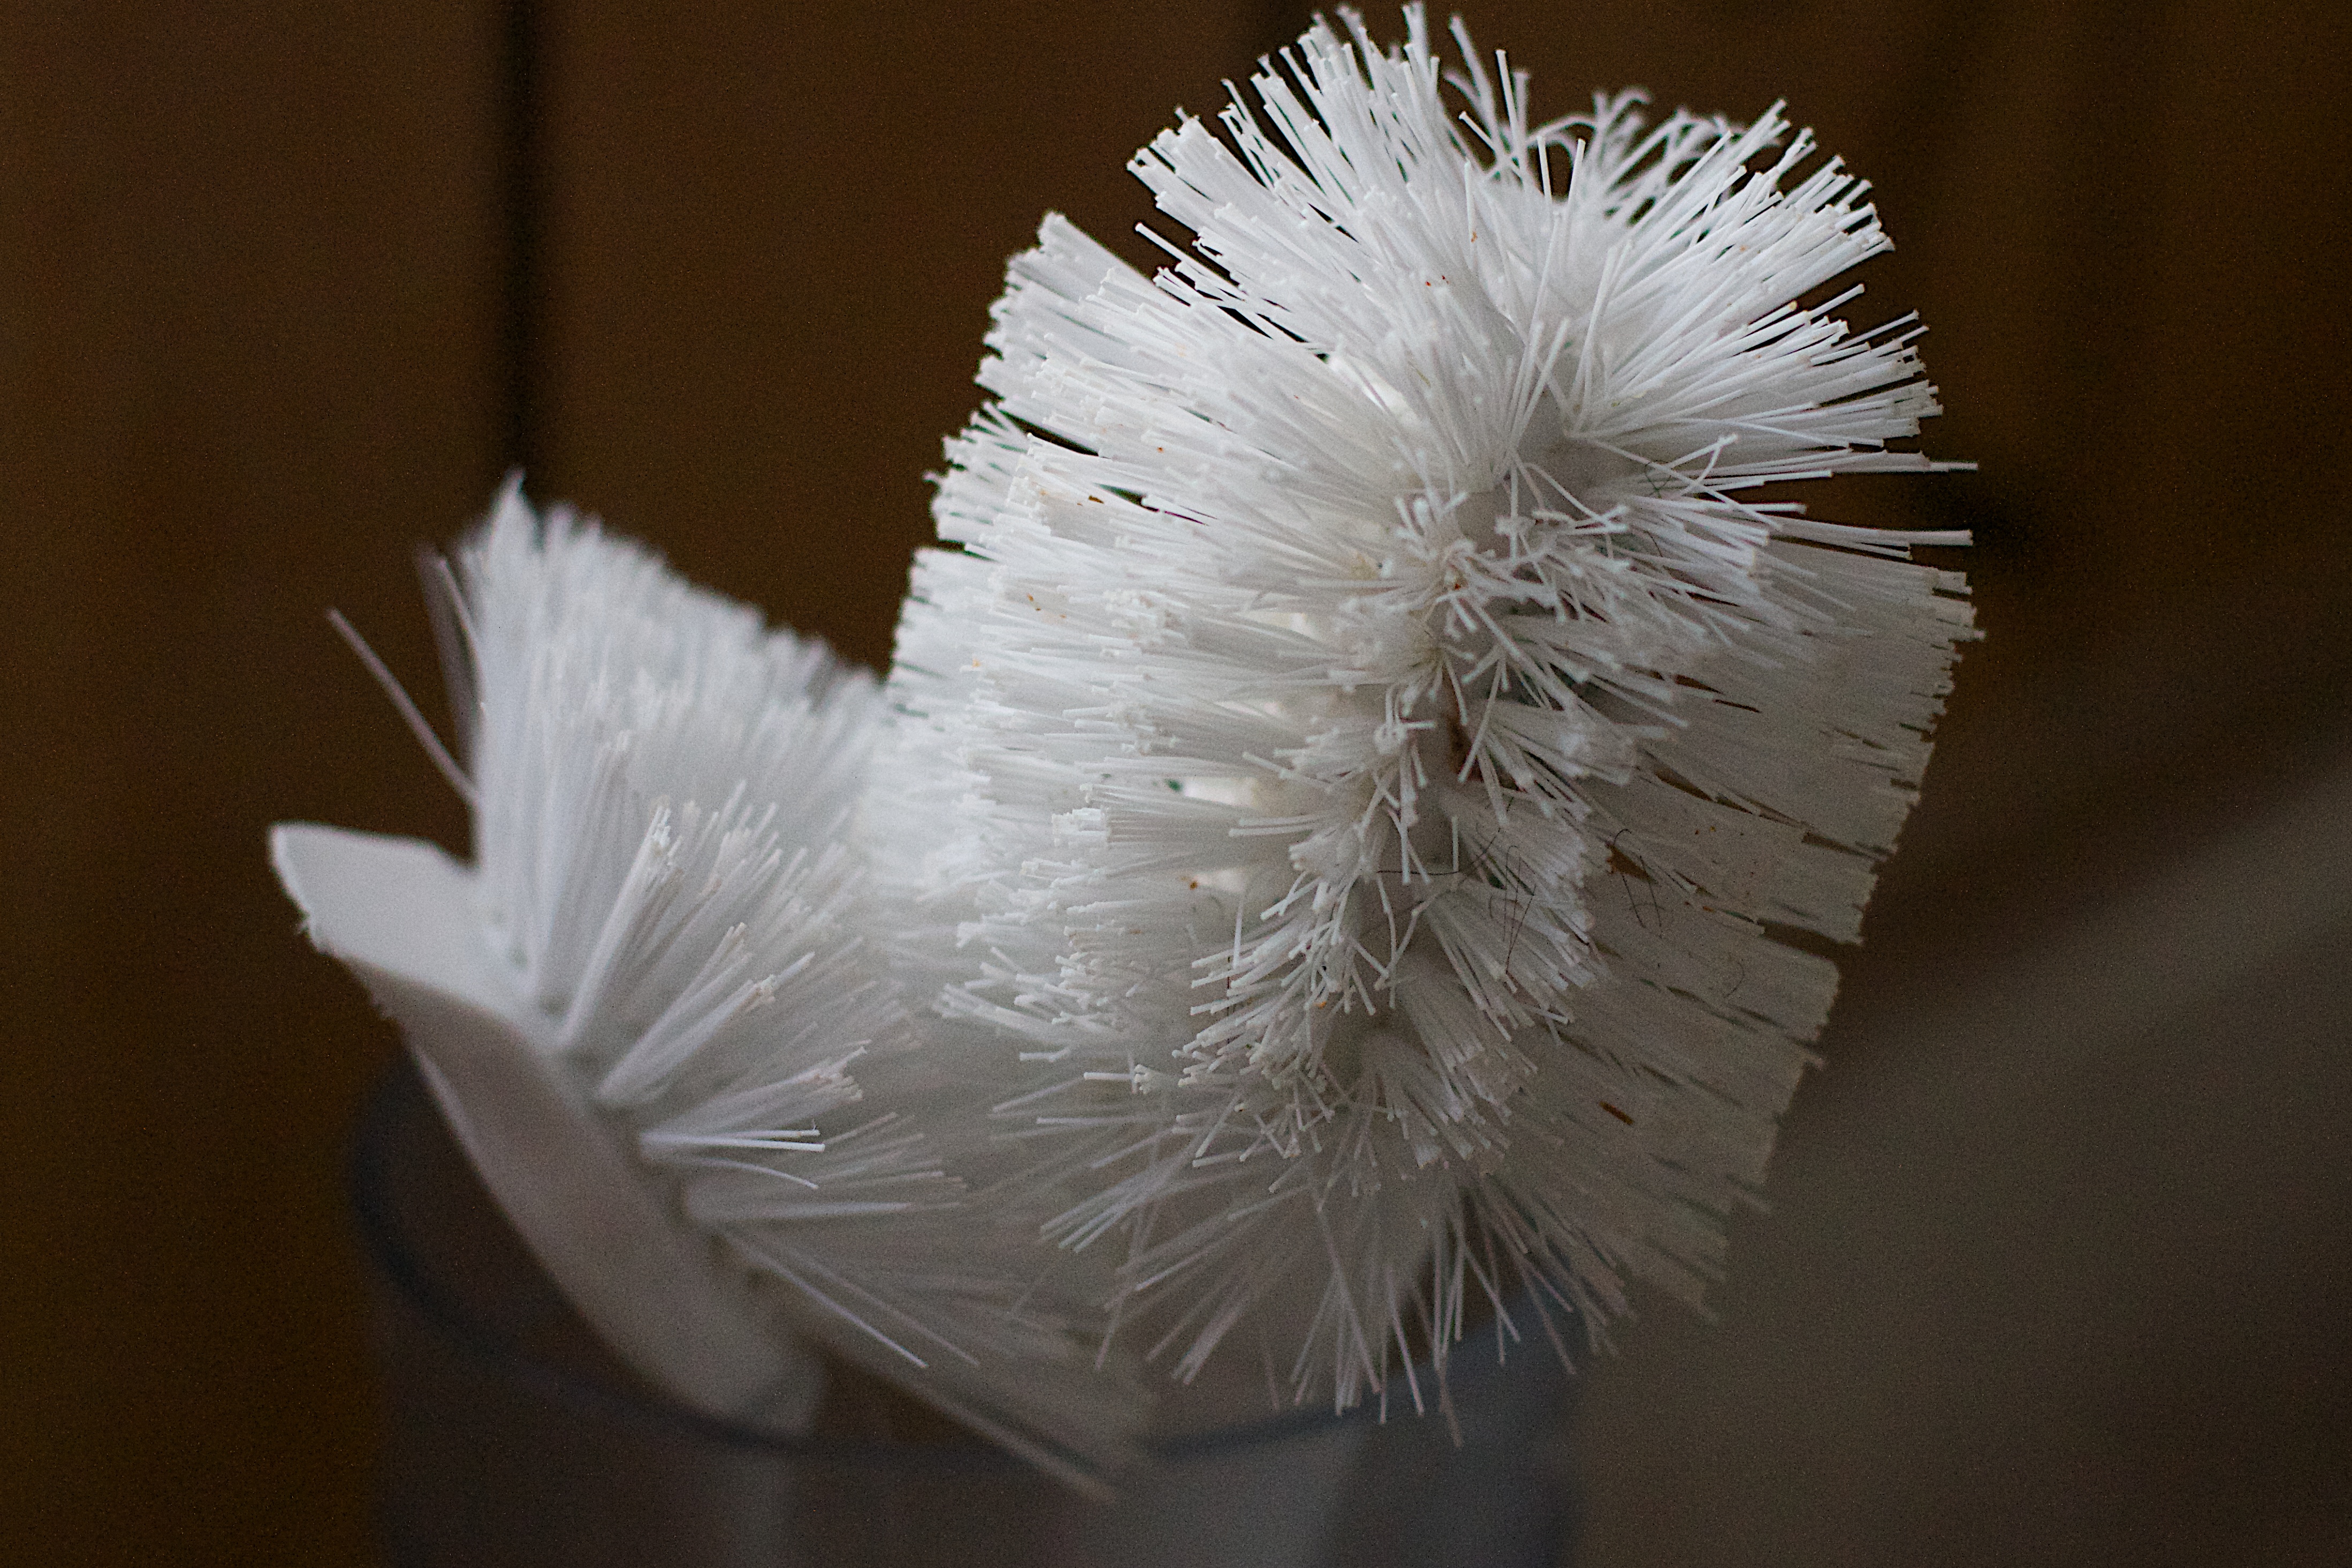
wing, plant, white, flower, petal, flora, close up, cool image, macro photography